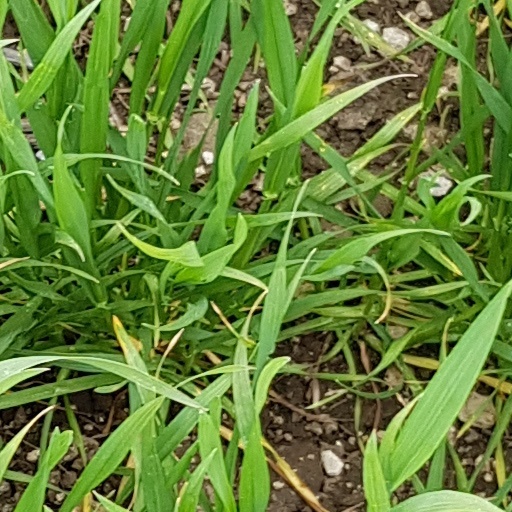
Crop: wheat